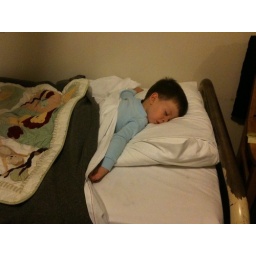
Conked out in his big boy bed at Curry Village